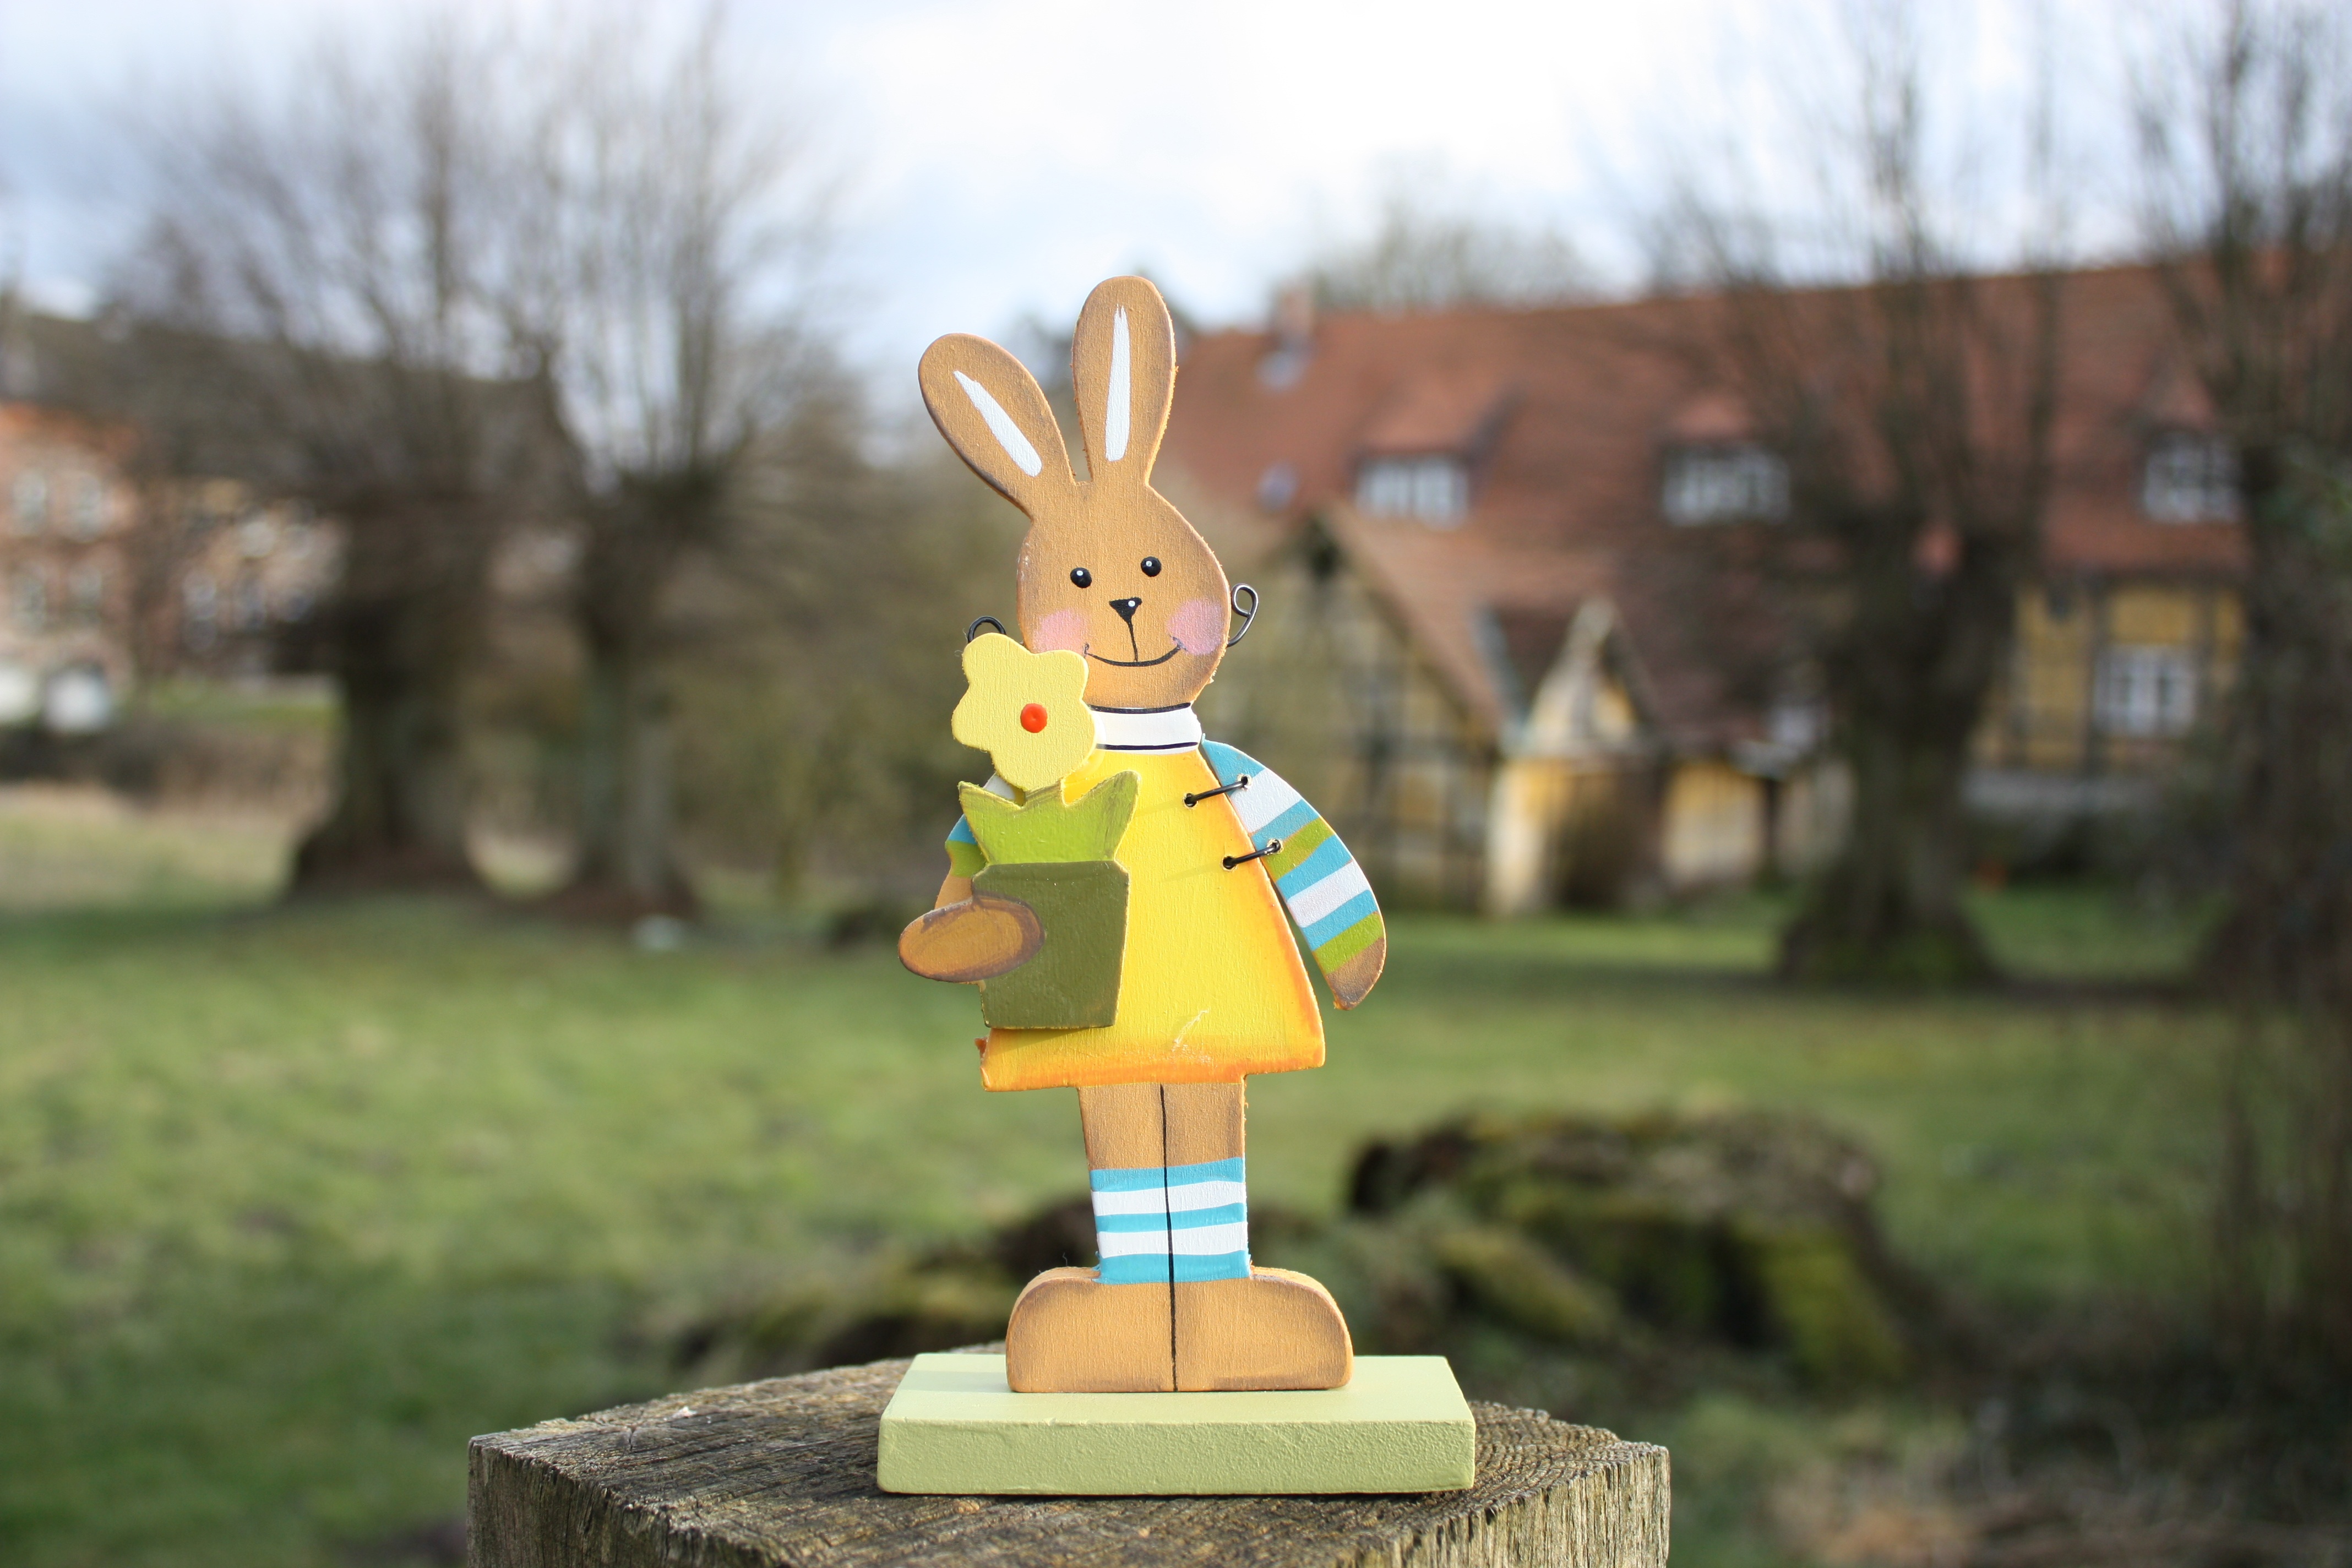
wood, cute, monument, statue, decoration, spring, color, toy, sculpture, art, easter, holzfigur, easter bunny, friendly, happy easter, easter greeting, hare girl